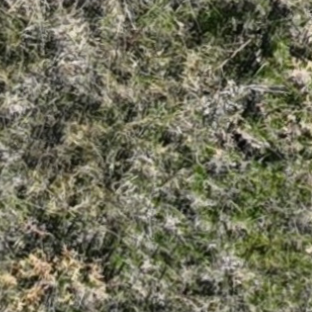
Month: october